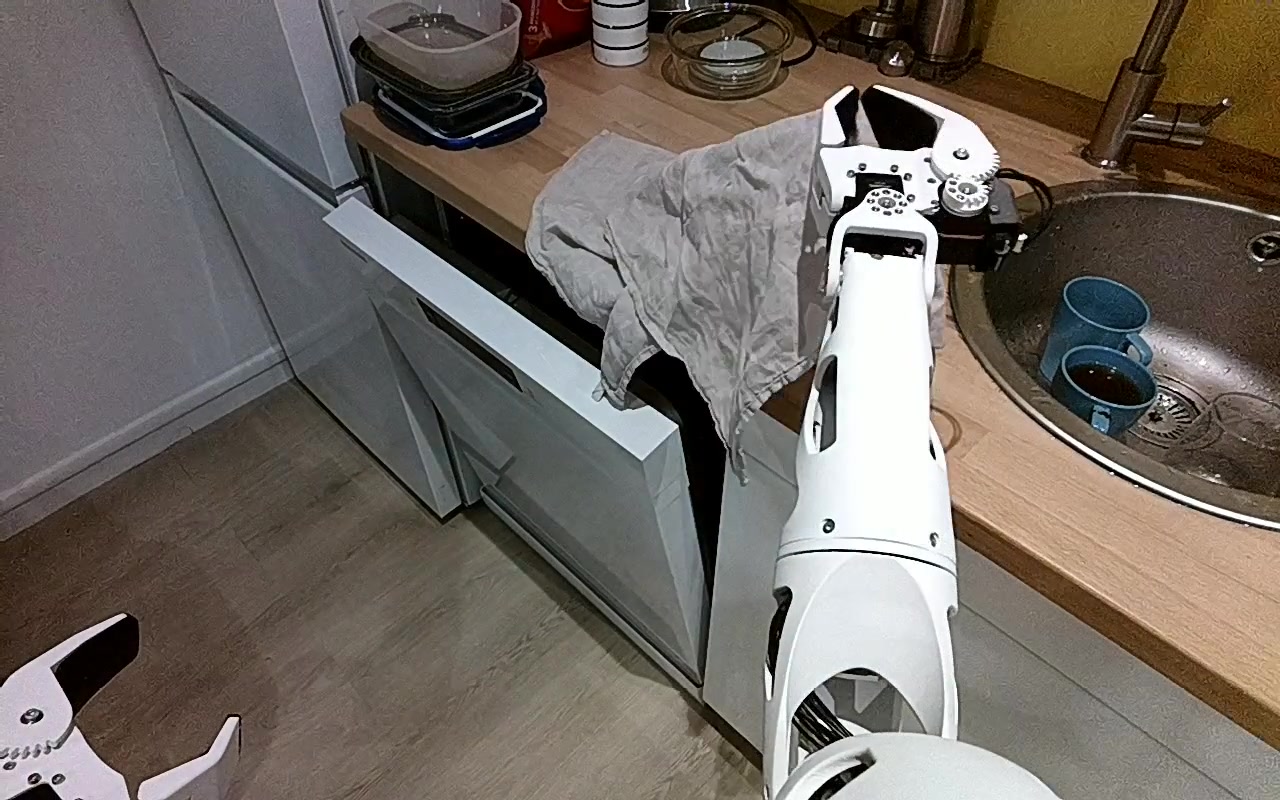
Label: kitchen-counter